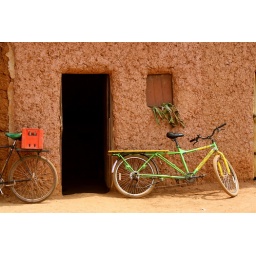
A Project Rwanda coffee bike sits outside a local farmer's home in Rukara, Rwanda.